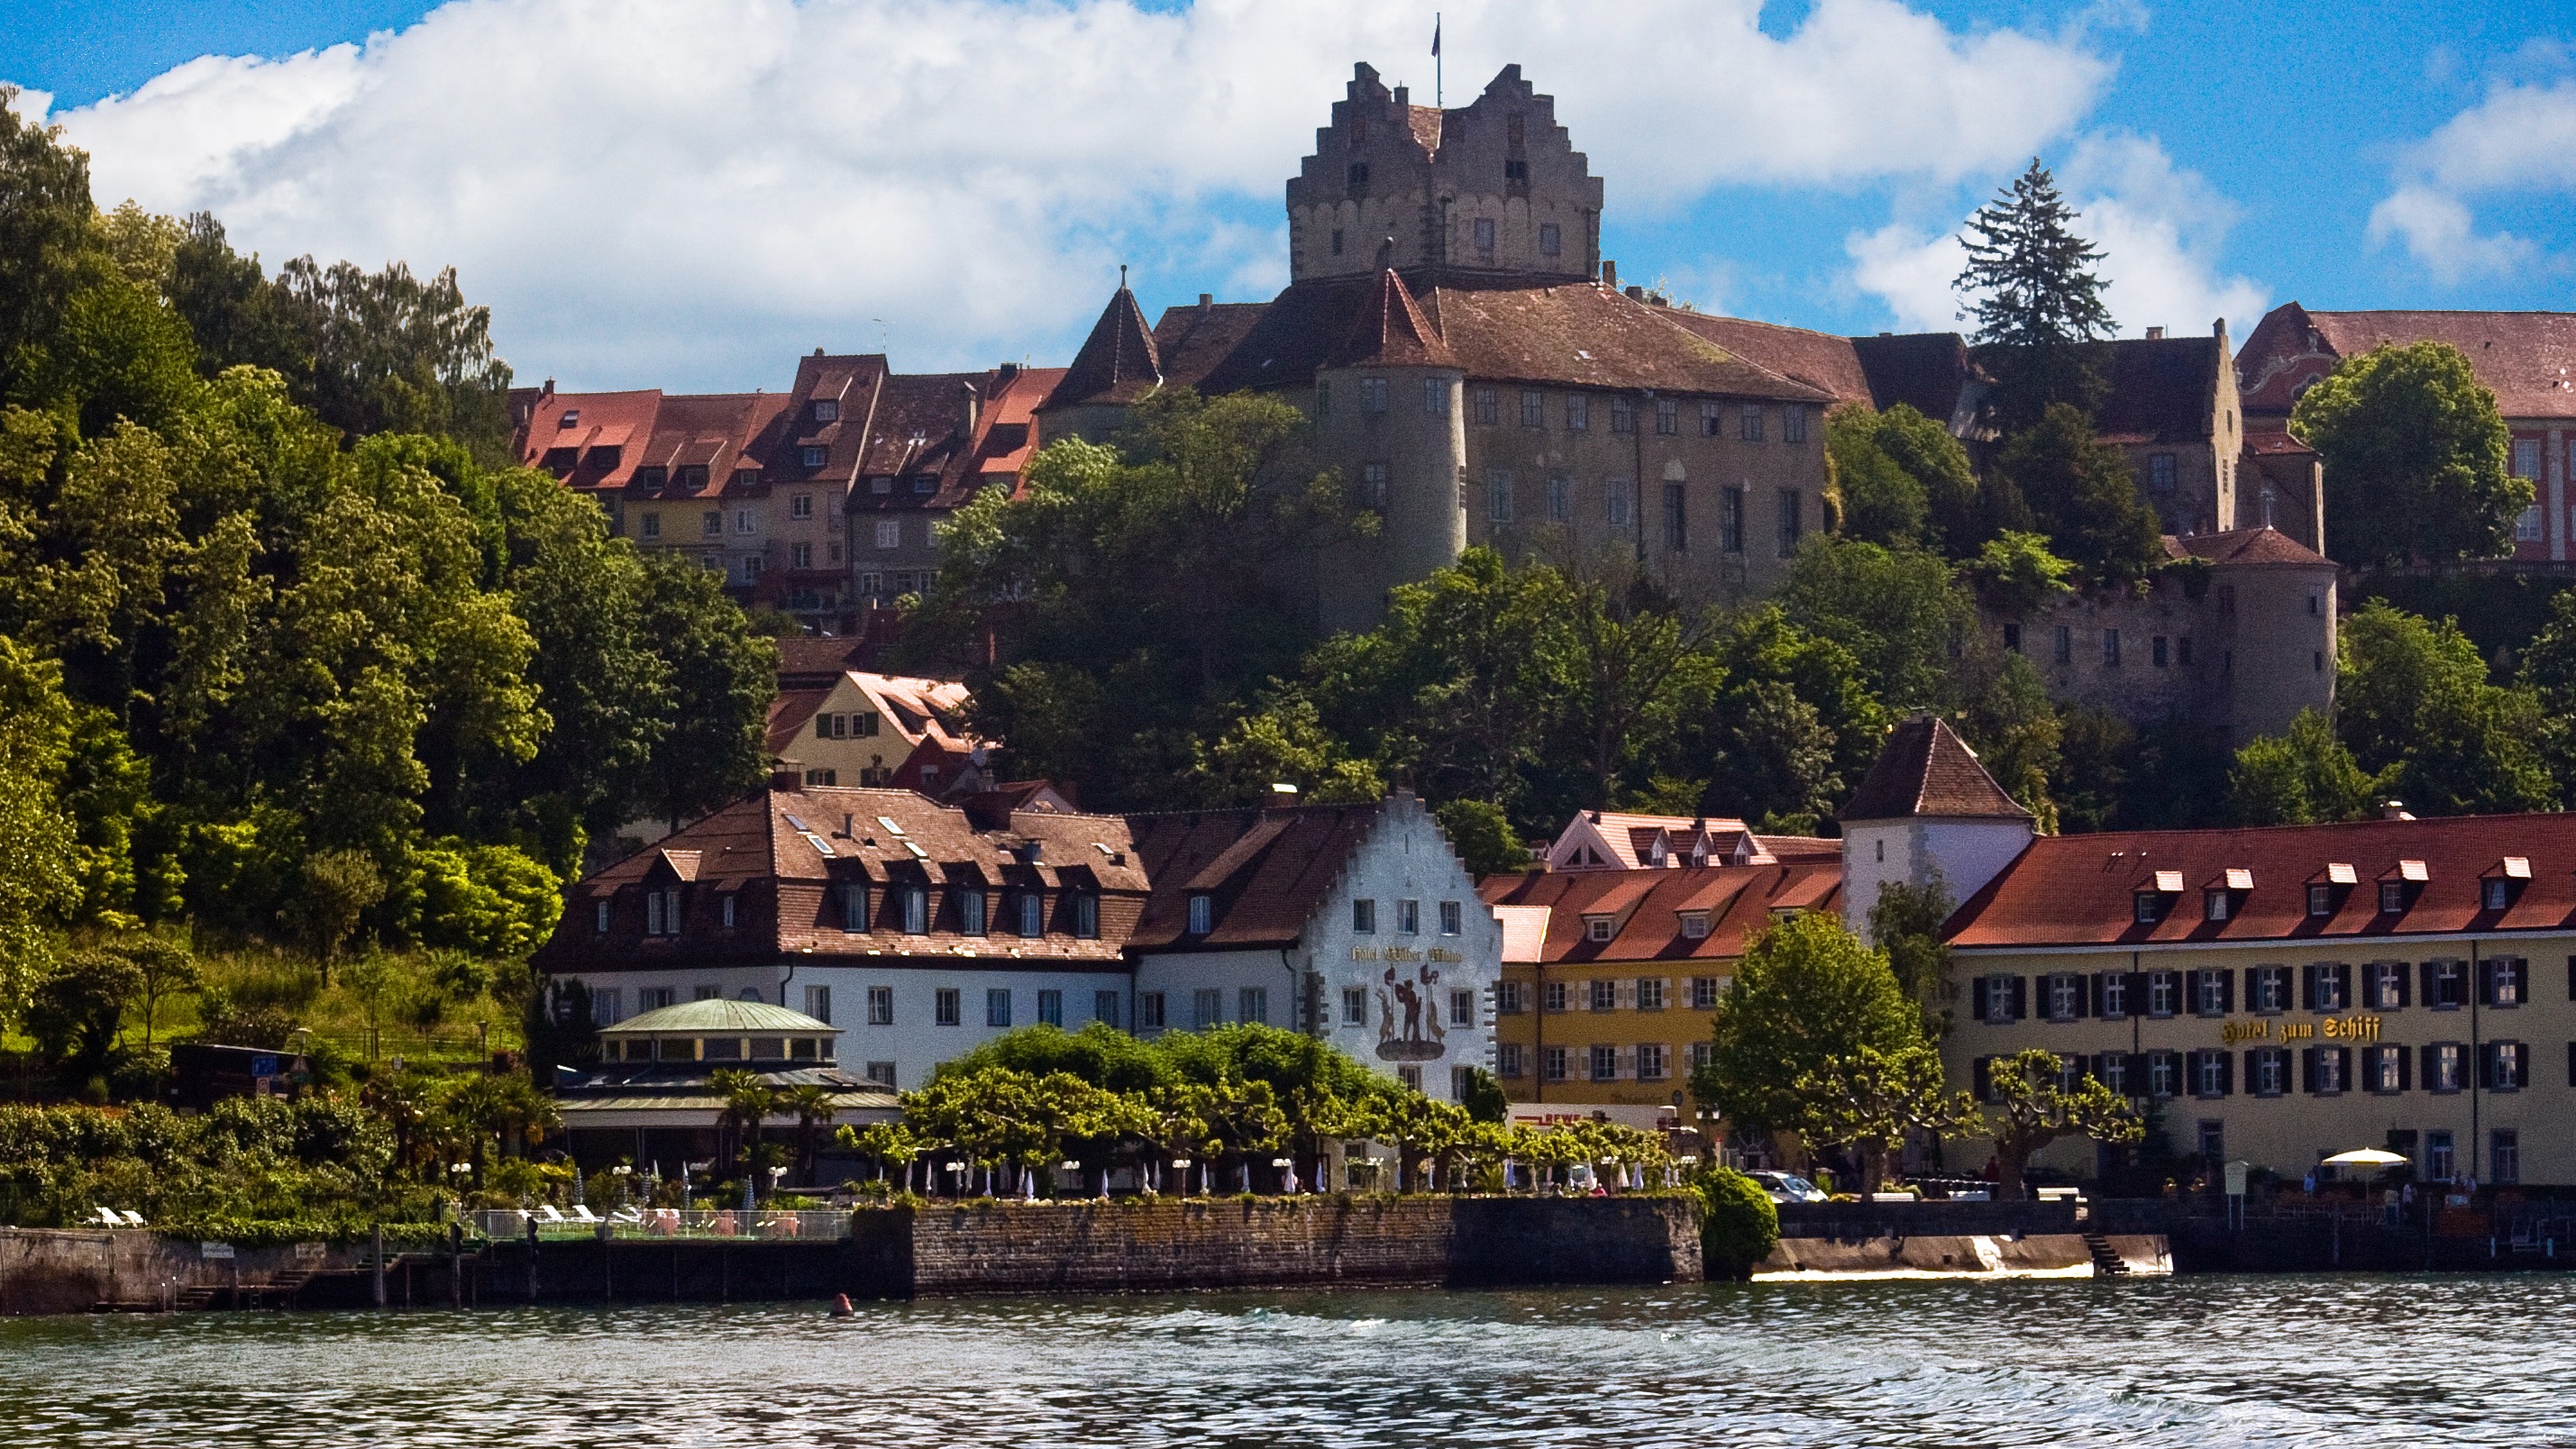
town, chateau, palace, river, cityscape, vacation, village, castle, tourism, waterway, estate, meersburg, lake constance